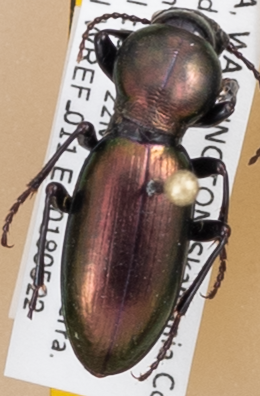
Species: Zacotus matthewsii
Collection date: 2018-05-22
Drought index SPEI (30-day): -2.09
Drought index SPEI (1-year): -0.39
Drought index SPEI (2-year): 0.71